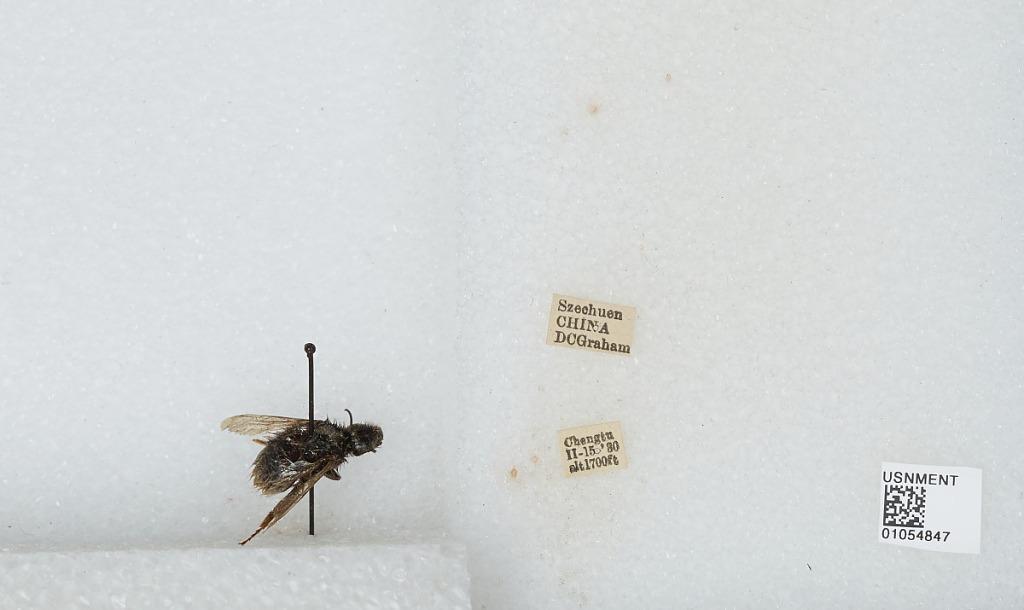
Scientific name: Bombus sp.
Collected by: D. Graham
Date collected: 1930-2-15
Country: China
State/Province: Sichuan
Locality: Chengdu